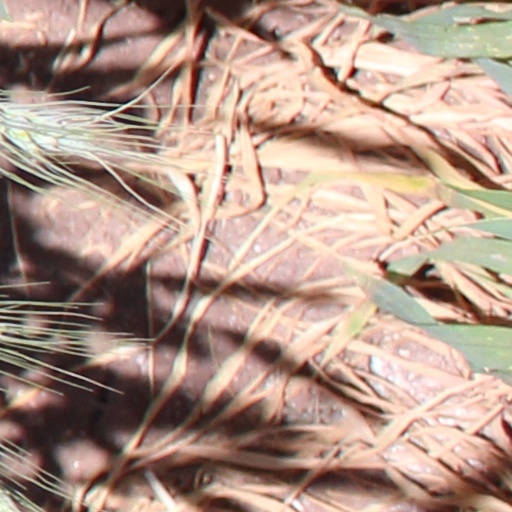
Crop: wheat